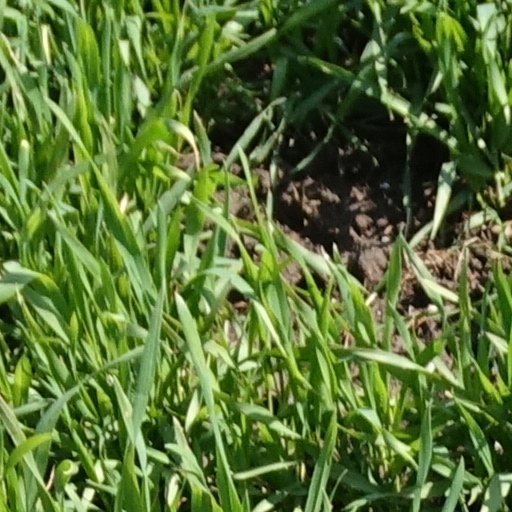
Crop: wheat